Lorenza Villegas de Santos

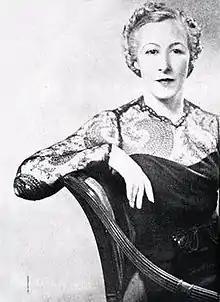

Ana Lorenza Villegas de Santos (née Villegas Restrepo; 5 October 1899 – 25 March 1960) was the wife of the 15th President, Eduardo Santos Montejo, and served as First Lady of Colombia from 1938 to 1942.